Mansoor Hekmat

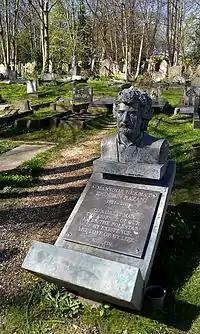
Hekmat's grave in London's Highgate Cemetery.

Because of mounting repression against political opposition groups in Iran, Hekmat sought refuge in Kurdistan in 1982. Hekmat's Union then fused with a Kurdish group of Maoist roots, Komalah – together, they formed the Communist Party of Iran (CPI) based on Revolutionary Marxism. Hekmat and a group of other CPI members left the party and, in 1991, founded the WPI. He also helped establish the Worker-Communist Party of Iraq.